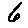
Label: 6